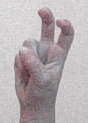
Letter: toot